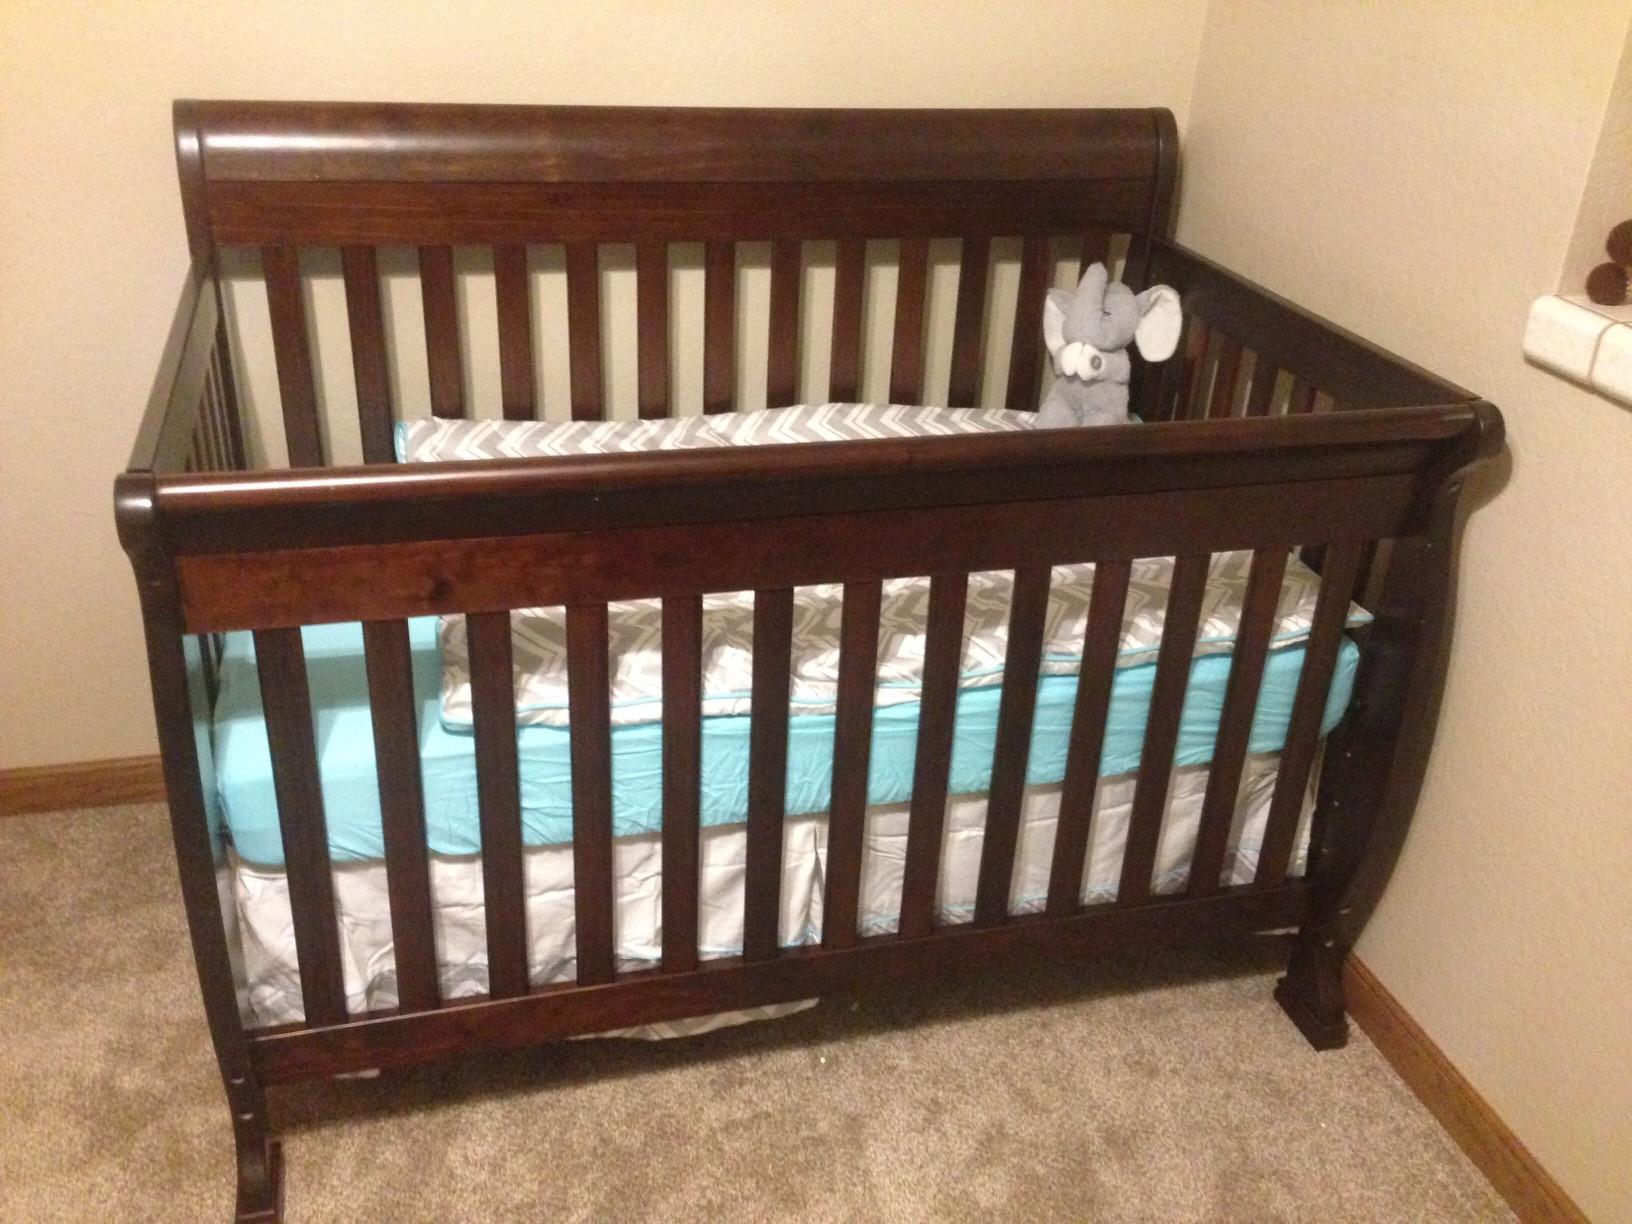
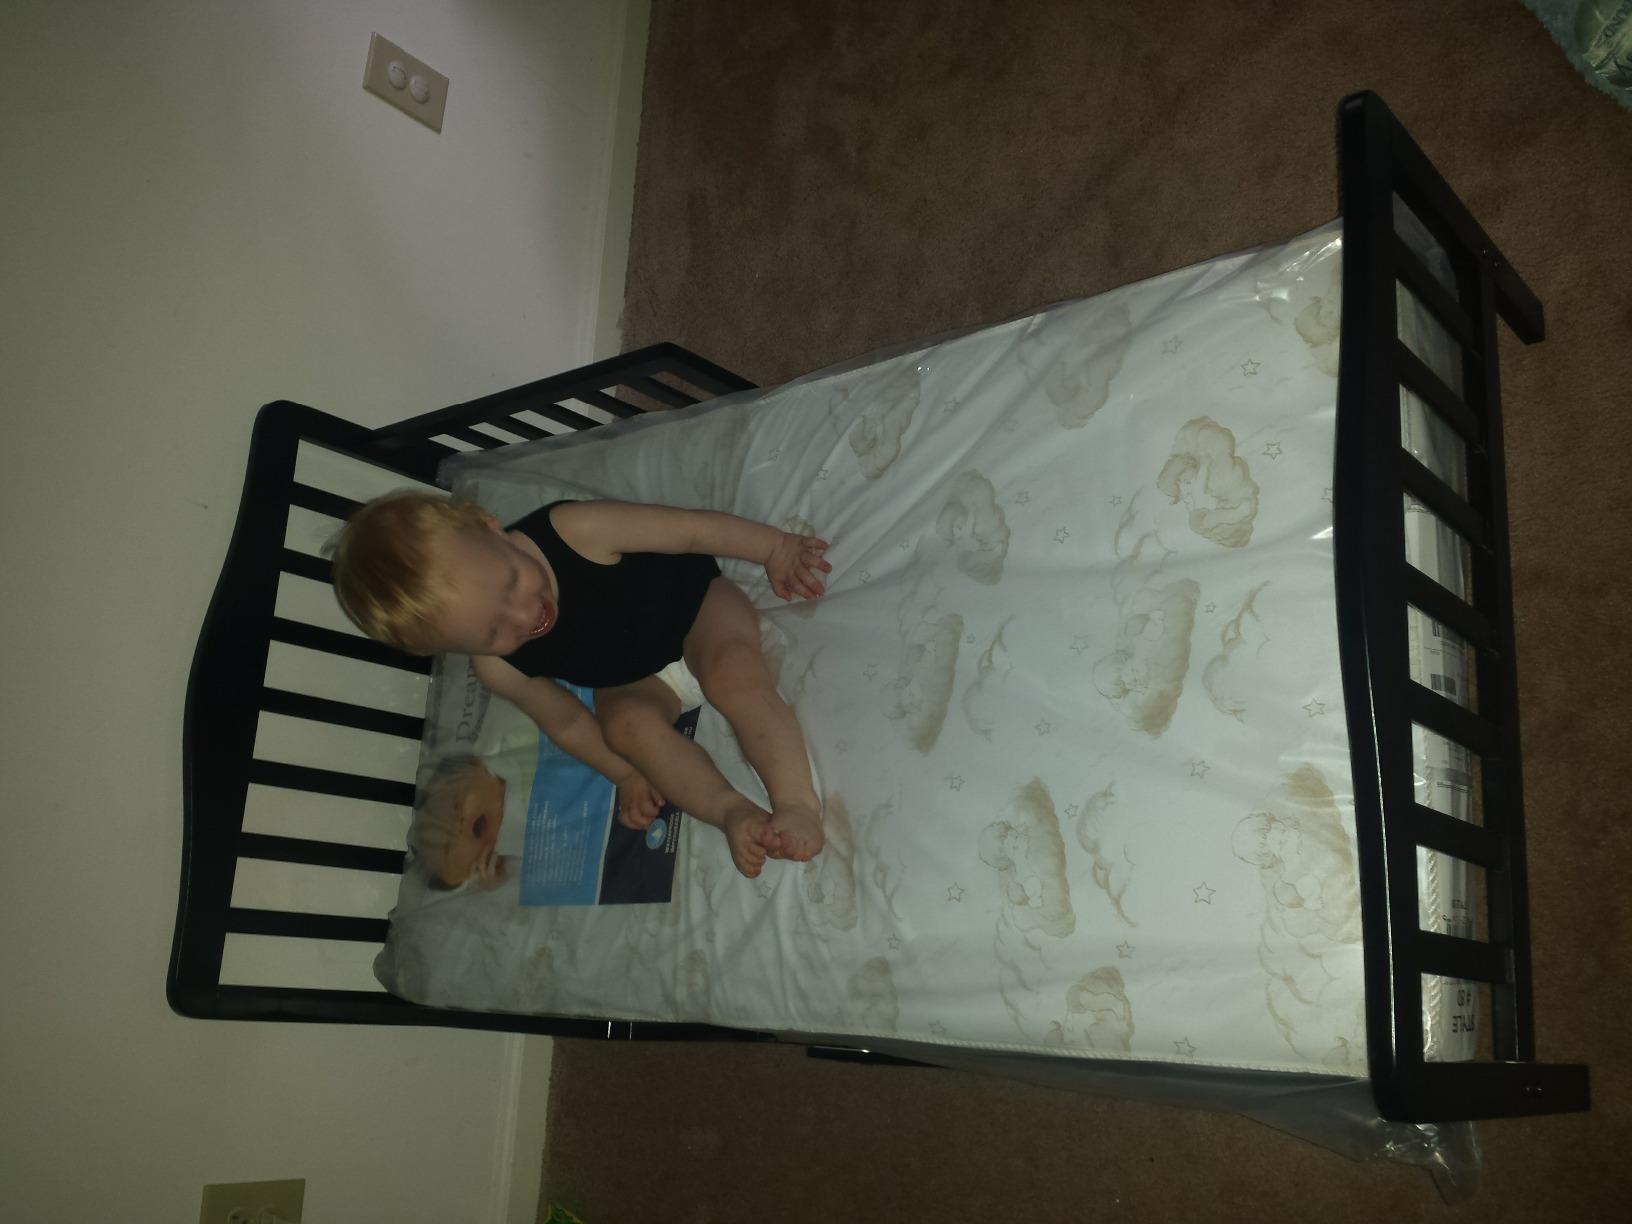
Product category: products_crib
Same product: no